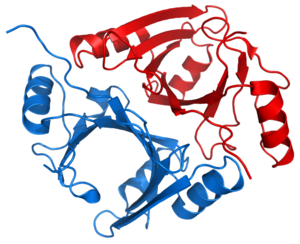
La méthylmalonyl-CoA épimérase, parfois appelée méthylmalonyl-CoA racémase, est une épimérase qui catalyse la réaction :